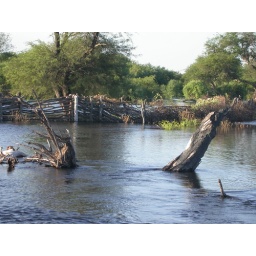
This section floods frequently and the fence lines are above the water lines